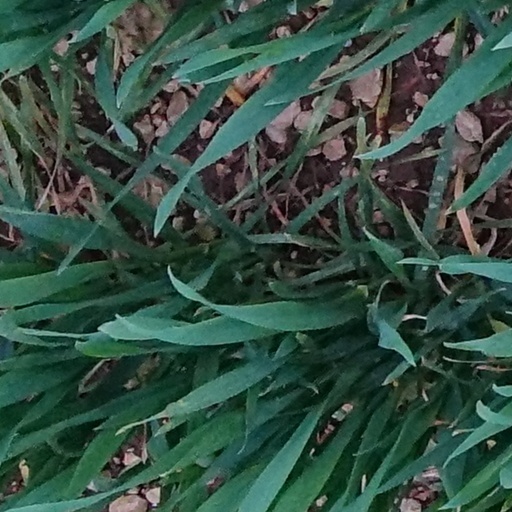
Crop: wheat